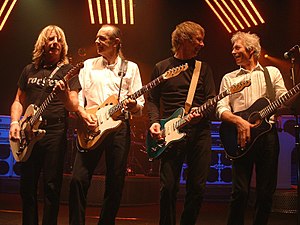
Guitarister kendt for at spille Fender Telecaster / Q-Z
Status Quo på scenen med tre Telecastere
Dette er en Liste over musikere ‘’kendt’’ for at spille Fender Telecaster enten ved liveoptrædender eller på studieindspilninger.